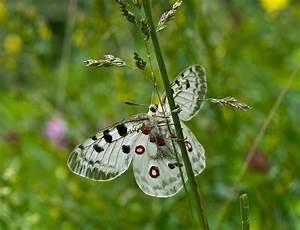
butterfly